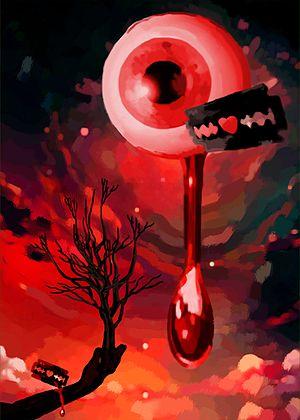
Hernan Ergueta, est un auteur, compositeur et multi-instrumentiste, né le 5 juin 1974 à La Paz, Bolivie. Ses compositions sont cataloguées dans le genre musiques du monde. Ses influences musicales les plus représentatifs viennent du Moyen-Orient, les Balkans et l'Europe Latine. Les principaux instruments qu´il joue sont: accordéon, guitare, baglama, laud, piano et la darbouka. Dans chacune de ses compositions suggère « le mélange de traditions et de cultures locales, dans une nouvelle culture mondiale qui ne représente pas les nations, mais les êtres humains comme des individus libres ». De sa jeunesse écrit, compose et fait partie de groupes de musique de fusion et de groupes mixtes de musique et de danse. Il a parcouru des festivals et fait présentations dans plusieurs pays d’Amérique du Sud et en Europe.